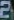
Number: 2